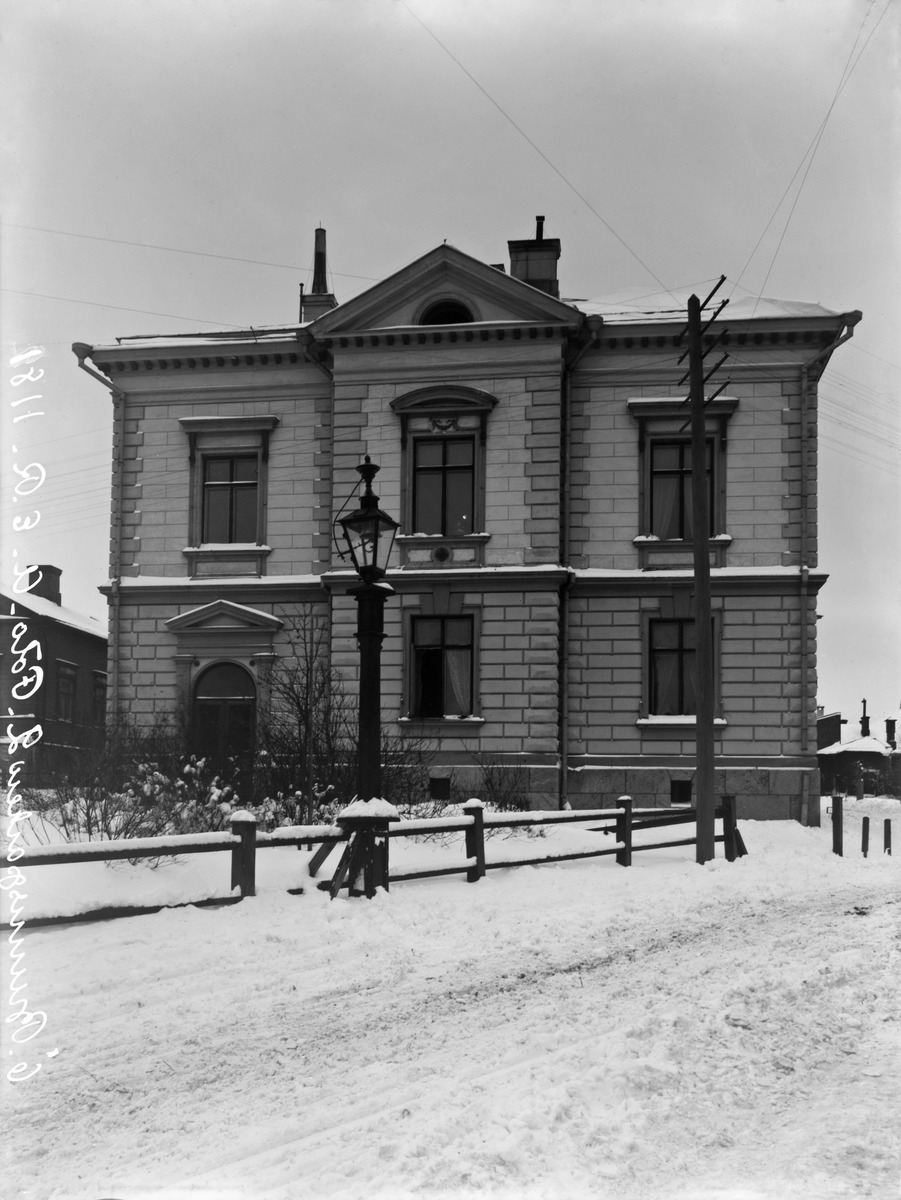
Itäisen Kaivopuiston huvila n:o 2 (=Itäinen Puistotie 2 - Myllytie 1)
sisällön kuvaus: Itäisen Kaivopuiston huvila n:o 2 (=Itäinen Puistotie 2 - Myllytie 1). mustavalkoinen
Kuvaaja: Rosenbröijer, A.E., valokuvaaja
Ajankohta: kuvausaika 1890 - 1900 n.
Paikka: Suomi, Uusimaa, Helsinki, Kaivopuisto Helsinki, Itäinen Puistotie 2. Myllytie 1
Aiheet: rakennukset, asuinrakennukset, kivirakennukset, huvilat, arkkitehtuuri, viheralueet, puistot, pihat, kadunkalusteet, pylväät, valaistus, katuvalaistus, lamput, lyhdyt, aidat, vuodenajat, talvi